Blue Oval City

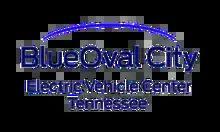

BlueOval City is a planned automotive assembly complex near Stanton, Tennessee that will be operated by Ford Motor Company and SK Innovation. It is expected to be operational in 2025. The facility takes its name from Ford's logo. It will primarily consist of an automotive assembly plant to produce electric pickup trucks, including the Ford F-150 lightning, and a plant to manufacture electric vehicle batteries, as well as a battery recycling facility, suppliers, and a training center.